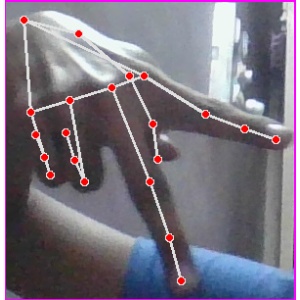
अक्षर: प